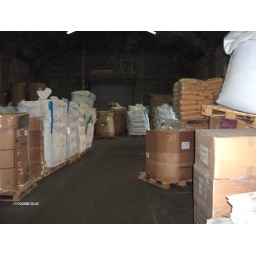
recycled plastic material in our ware house